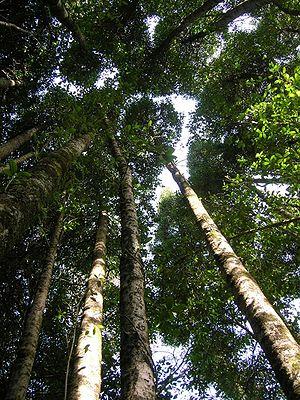
La famille des Gomortégacées regroupe des plantes angiospermes primitives.